NZR E class (1872)

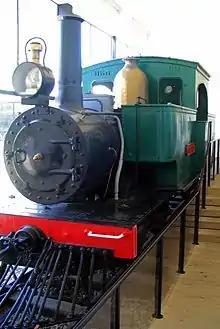
"Josephine" at the Otago Settlers Museum.

The NZR E class of Double Fairlie steam locomotives were two different types of Fairlie steam locomotives, used on New Zealand's railway network.